Benjamin Ogle Tayloe

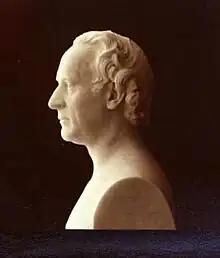
Bust of Benjamin Ogle Tayloe by Powers

He was tutored by Samuel Hoar, a prominent lawyer and politician in the state of Massachusetts. When he was 13 years old, he entered Phillips Exeter Academy in Exeter, New Hampshire. His roommate was John Adams Dix, later the United States Secretary of the Treasury, a U.S. senator, and 24th governor of New York. He entered Harvard College in 1811, where his classmates included some of the most prominent Americans of the next half-century: historian Jared Sparks; jurist Theophilus Parsons; cleric and politician John G. Palfrey; Unitarian minister Convers Francis; businessman John Amory Lowell; and historian William H. Prescott. He was a member of the Porcellian Club. While in college during the War of 1812, he witnessed the famous battle between and . He dined with "Chesapeake"s captain, James Lawrence, the night before the battle. He graduated from Harvard in 1815.